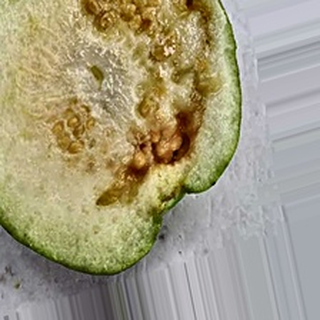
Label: guava_fruit_fly